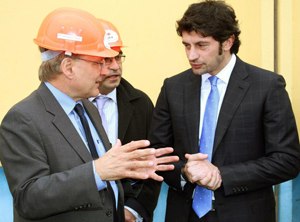
Kakha Kaladze / Karriere som erhvervsmand og politiker / Investor
Kaladze (til højre) sammen med USAs ambassadør i Georgien, Richard Norland (til venstre) i 2012
Kakhaber "Kakha" Kaladze er en georgisk politiker og tidligere professionel fodboldspiller, der spillede som forsvarer. Kakha Kaladze var en alsidig spiller, der var i stand til at spille både som centerback og som venstreback, eller endda som en bred midtbanespiller. Han spillede på georgiens landshold fra 1996 til 2011. Han blev valgt som året georgiske fodboldspiller i årene 2001-2003 og 2006 og blev anset for at være en af Georgiens vigtigste spillere. Han stillede op til parlamentsvalget i 2012 for partiet Georgiens drøm og blev valgt. Efter valget blev han indsat som vicepremierminister samt energiminister. I 2017 stillede han op til lokalvalgene og blev valgt til borgmester i Tblisi.